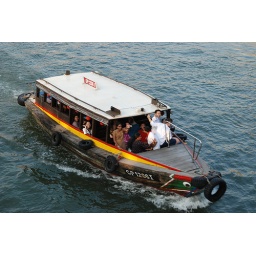
taking a boat ride in the singapore river